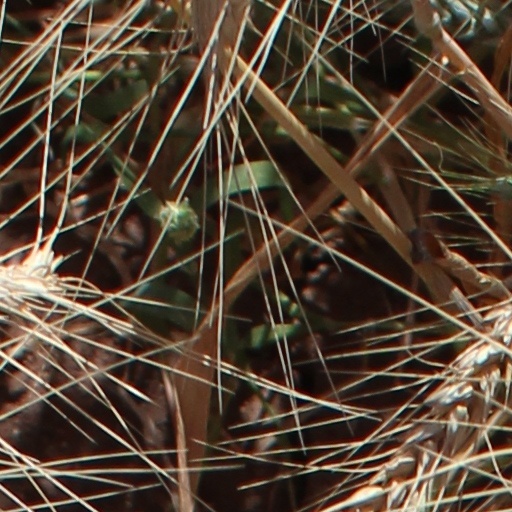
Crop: wheat